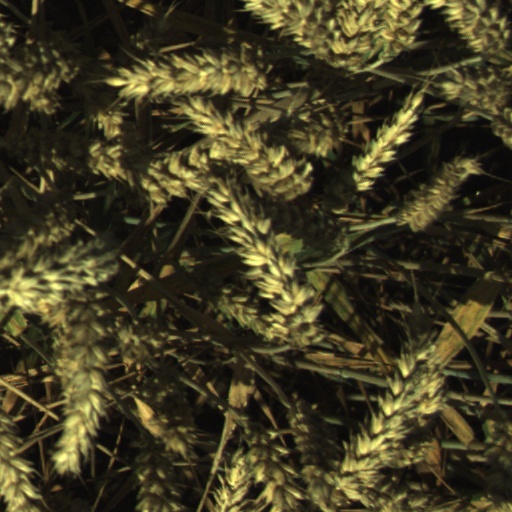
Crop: wheat